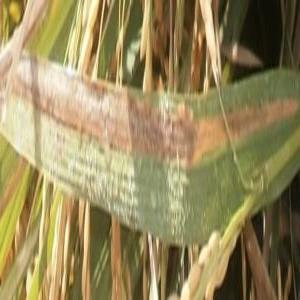
Disease: Bacterialblight